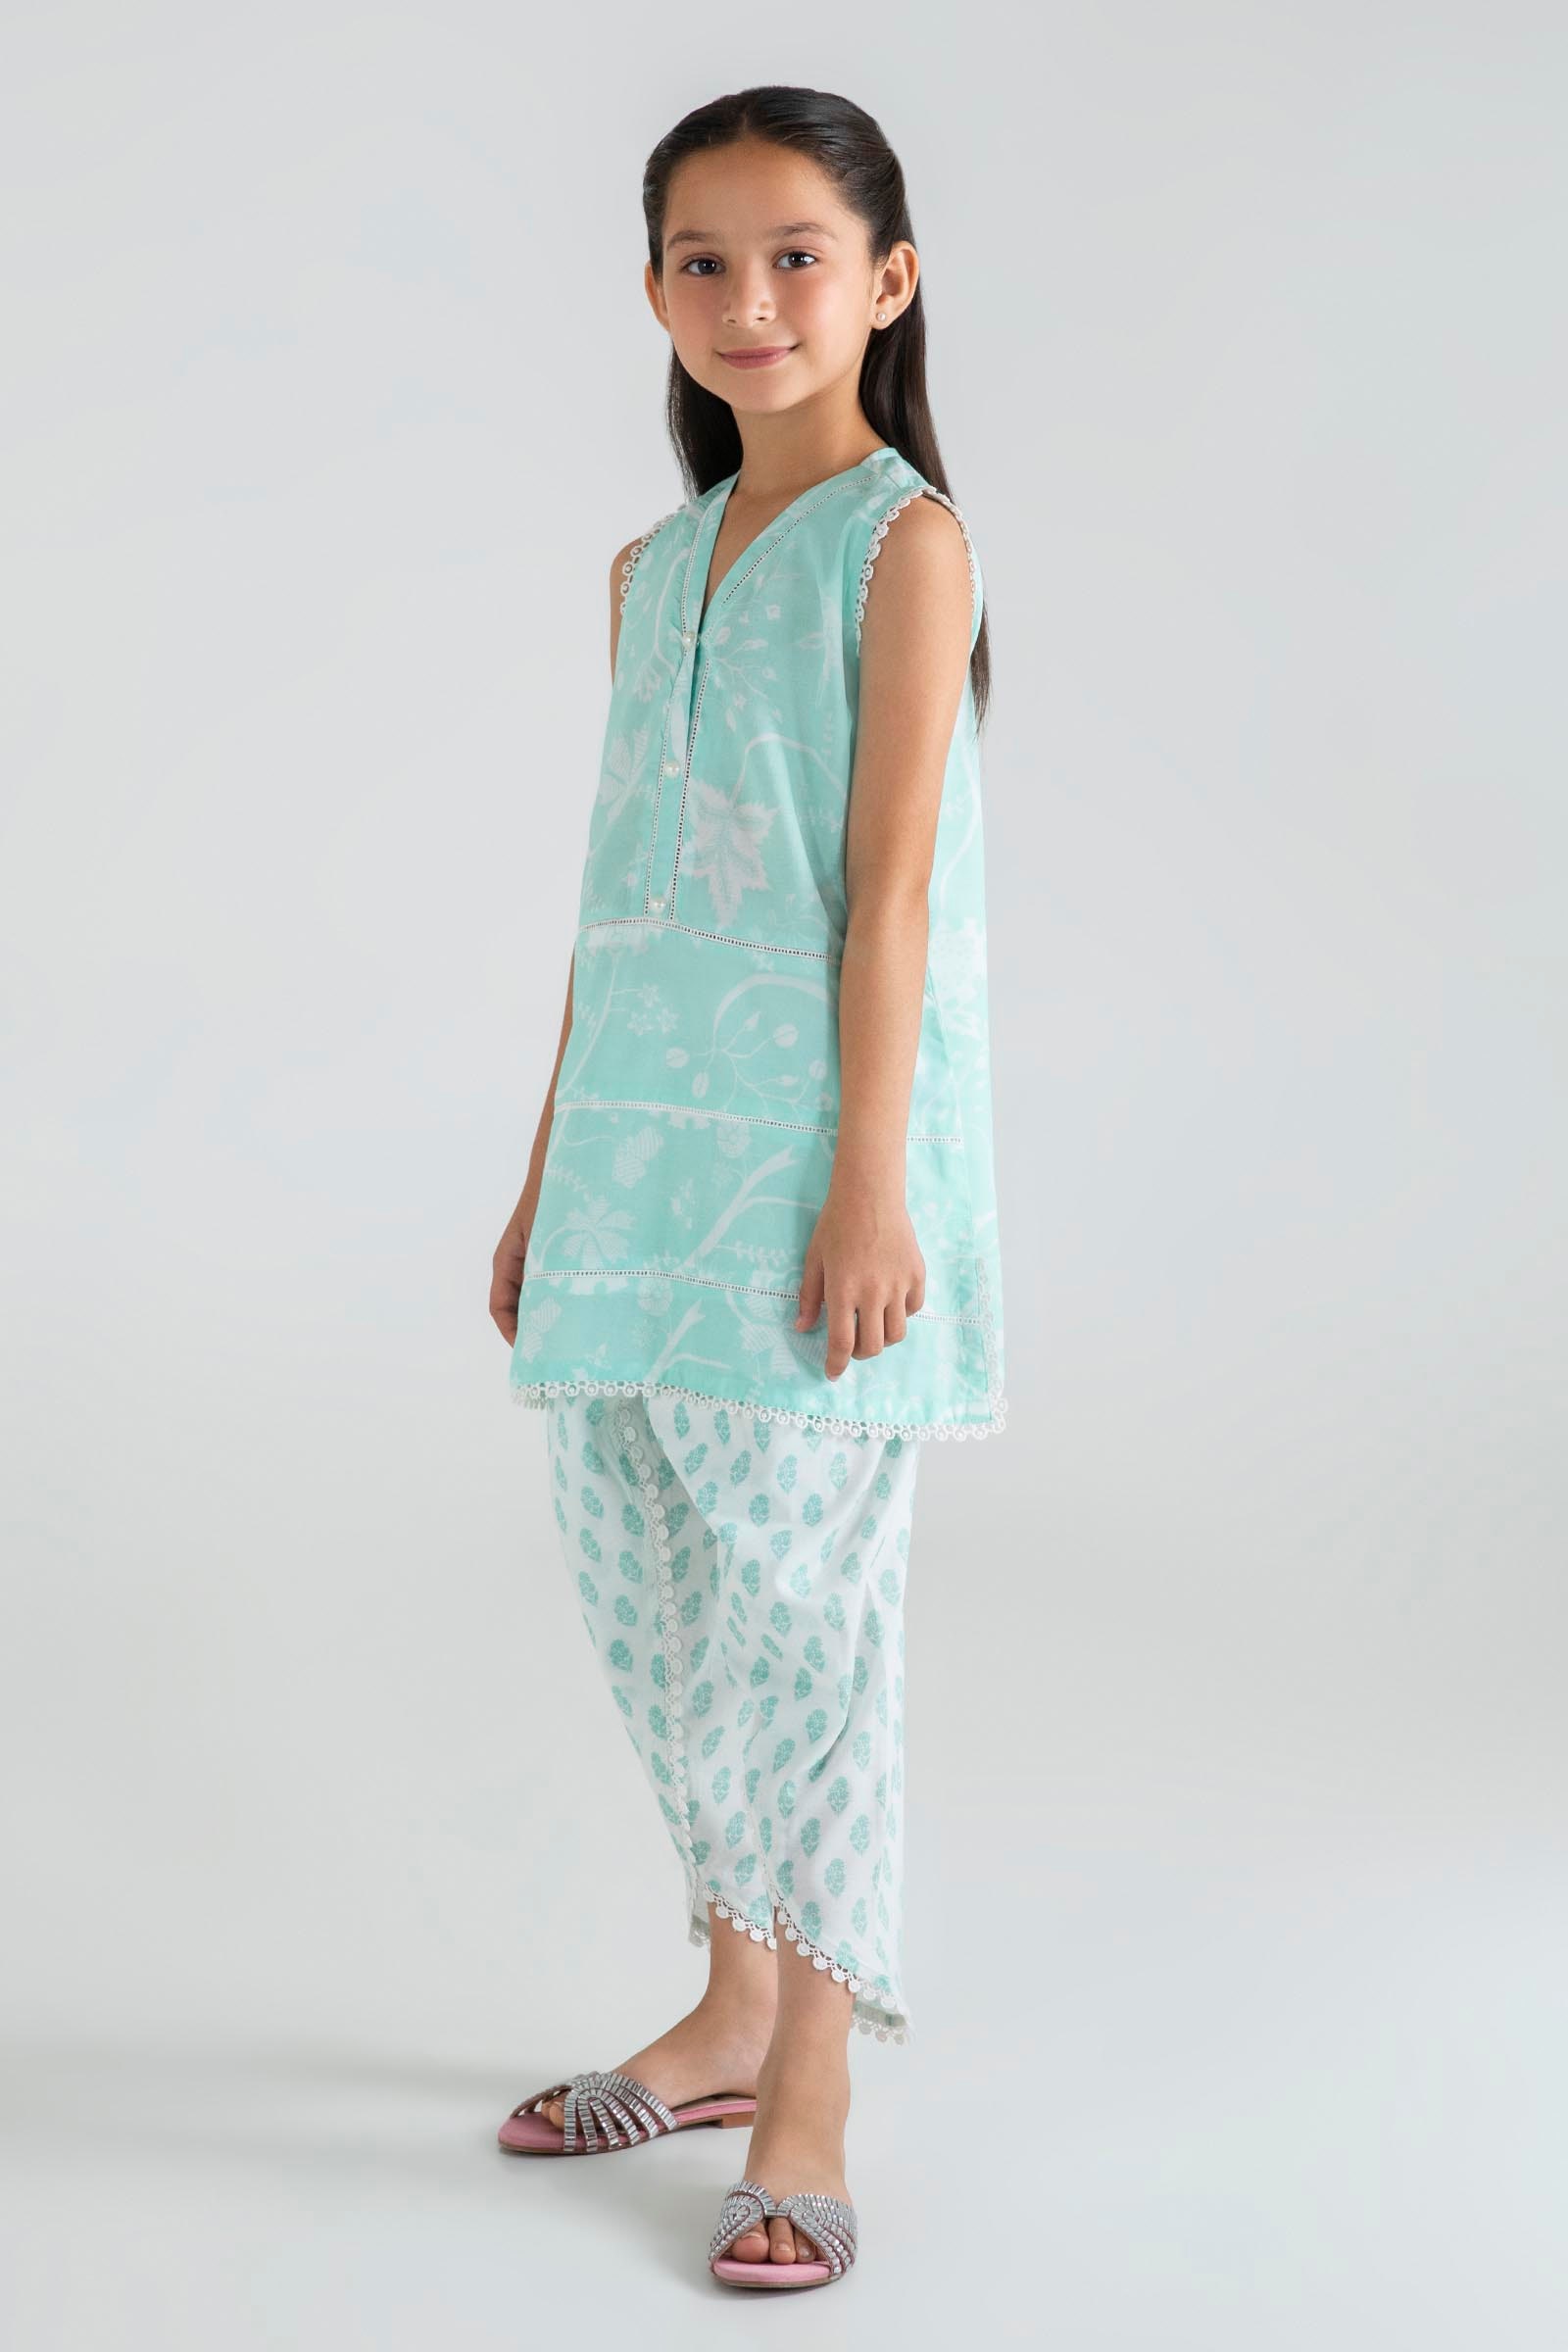
mint karigar print tunic